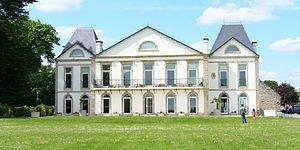
Cet article recense de manière non exhaustive les châteaux, maisons fortes et mottes castales situés dans l'arrondissement français de Lorient. Il est fait état des inscriptions et classements au titre des monuments historiques.
Cette liste recense les sites classés zones naturelles d'intérêt écologique, faunistique et floristique du département du Morbihan.
Riantec [ʁijɑ̃tɛk] est une commune française située dans le département du Morbihan, en région Bretagne.